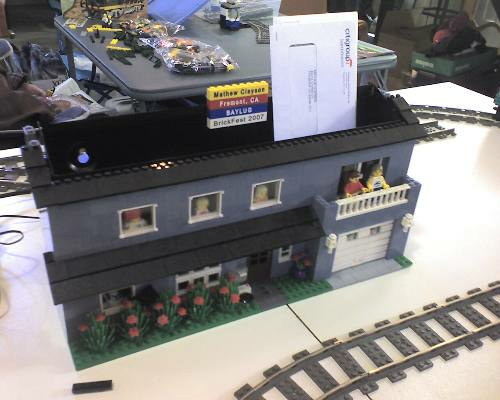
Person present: No